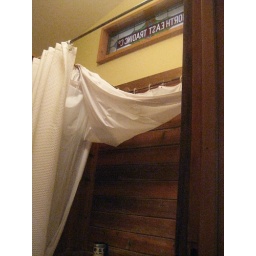
stain glass in bathroom to the kitchen